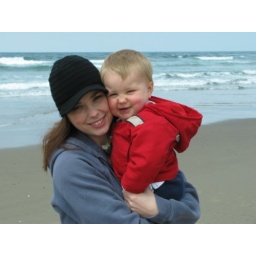
Playing on the beach in the northwest - even in sweatshirts and hats in June. Elizabeth H.